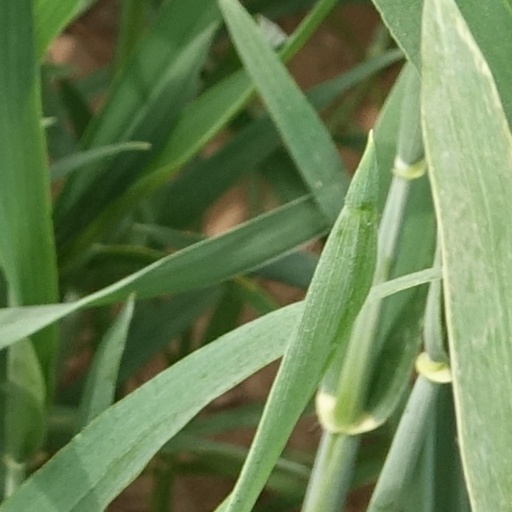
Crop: wheat